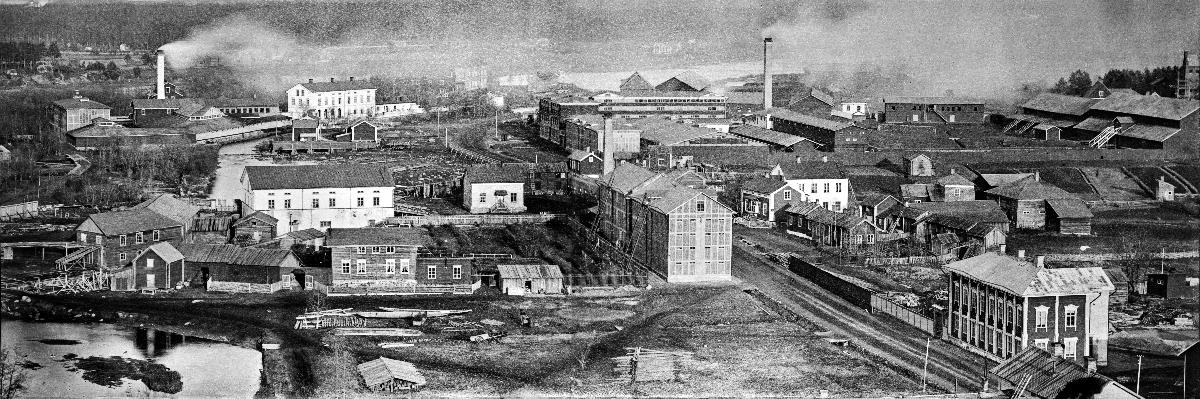
Näkymä Oulusta
View of Oulu
sisällön kuvaus: Kahdesta kuvasta koostuva panoraama Oulun Myllytullin alueesta 1880-luvulla. Panoraama on reprokuvattu lasinegatiiville vuonna 1947. content description: A view of the city of Oulu in the 1880's. The photograph in the collection is reproduction.
Vuosi: 1880
Paikka: Suomi, Pohjois-Pohjanmaa, Oulu
Aiheet: ulkokuva; yleiskuva; kaupunkikuva; kaupunkiympäristö; kaupungit; rakennukset; rakennettu ympäristö; urban landscape; urban environment; towns and cities; buildings; constructed environment; stadsbild; stadsmiljö; städer; byggnader; byggd miljö